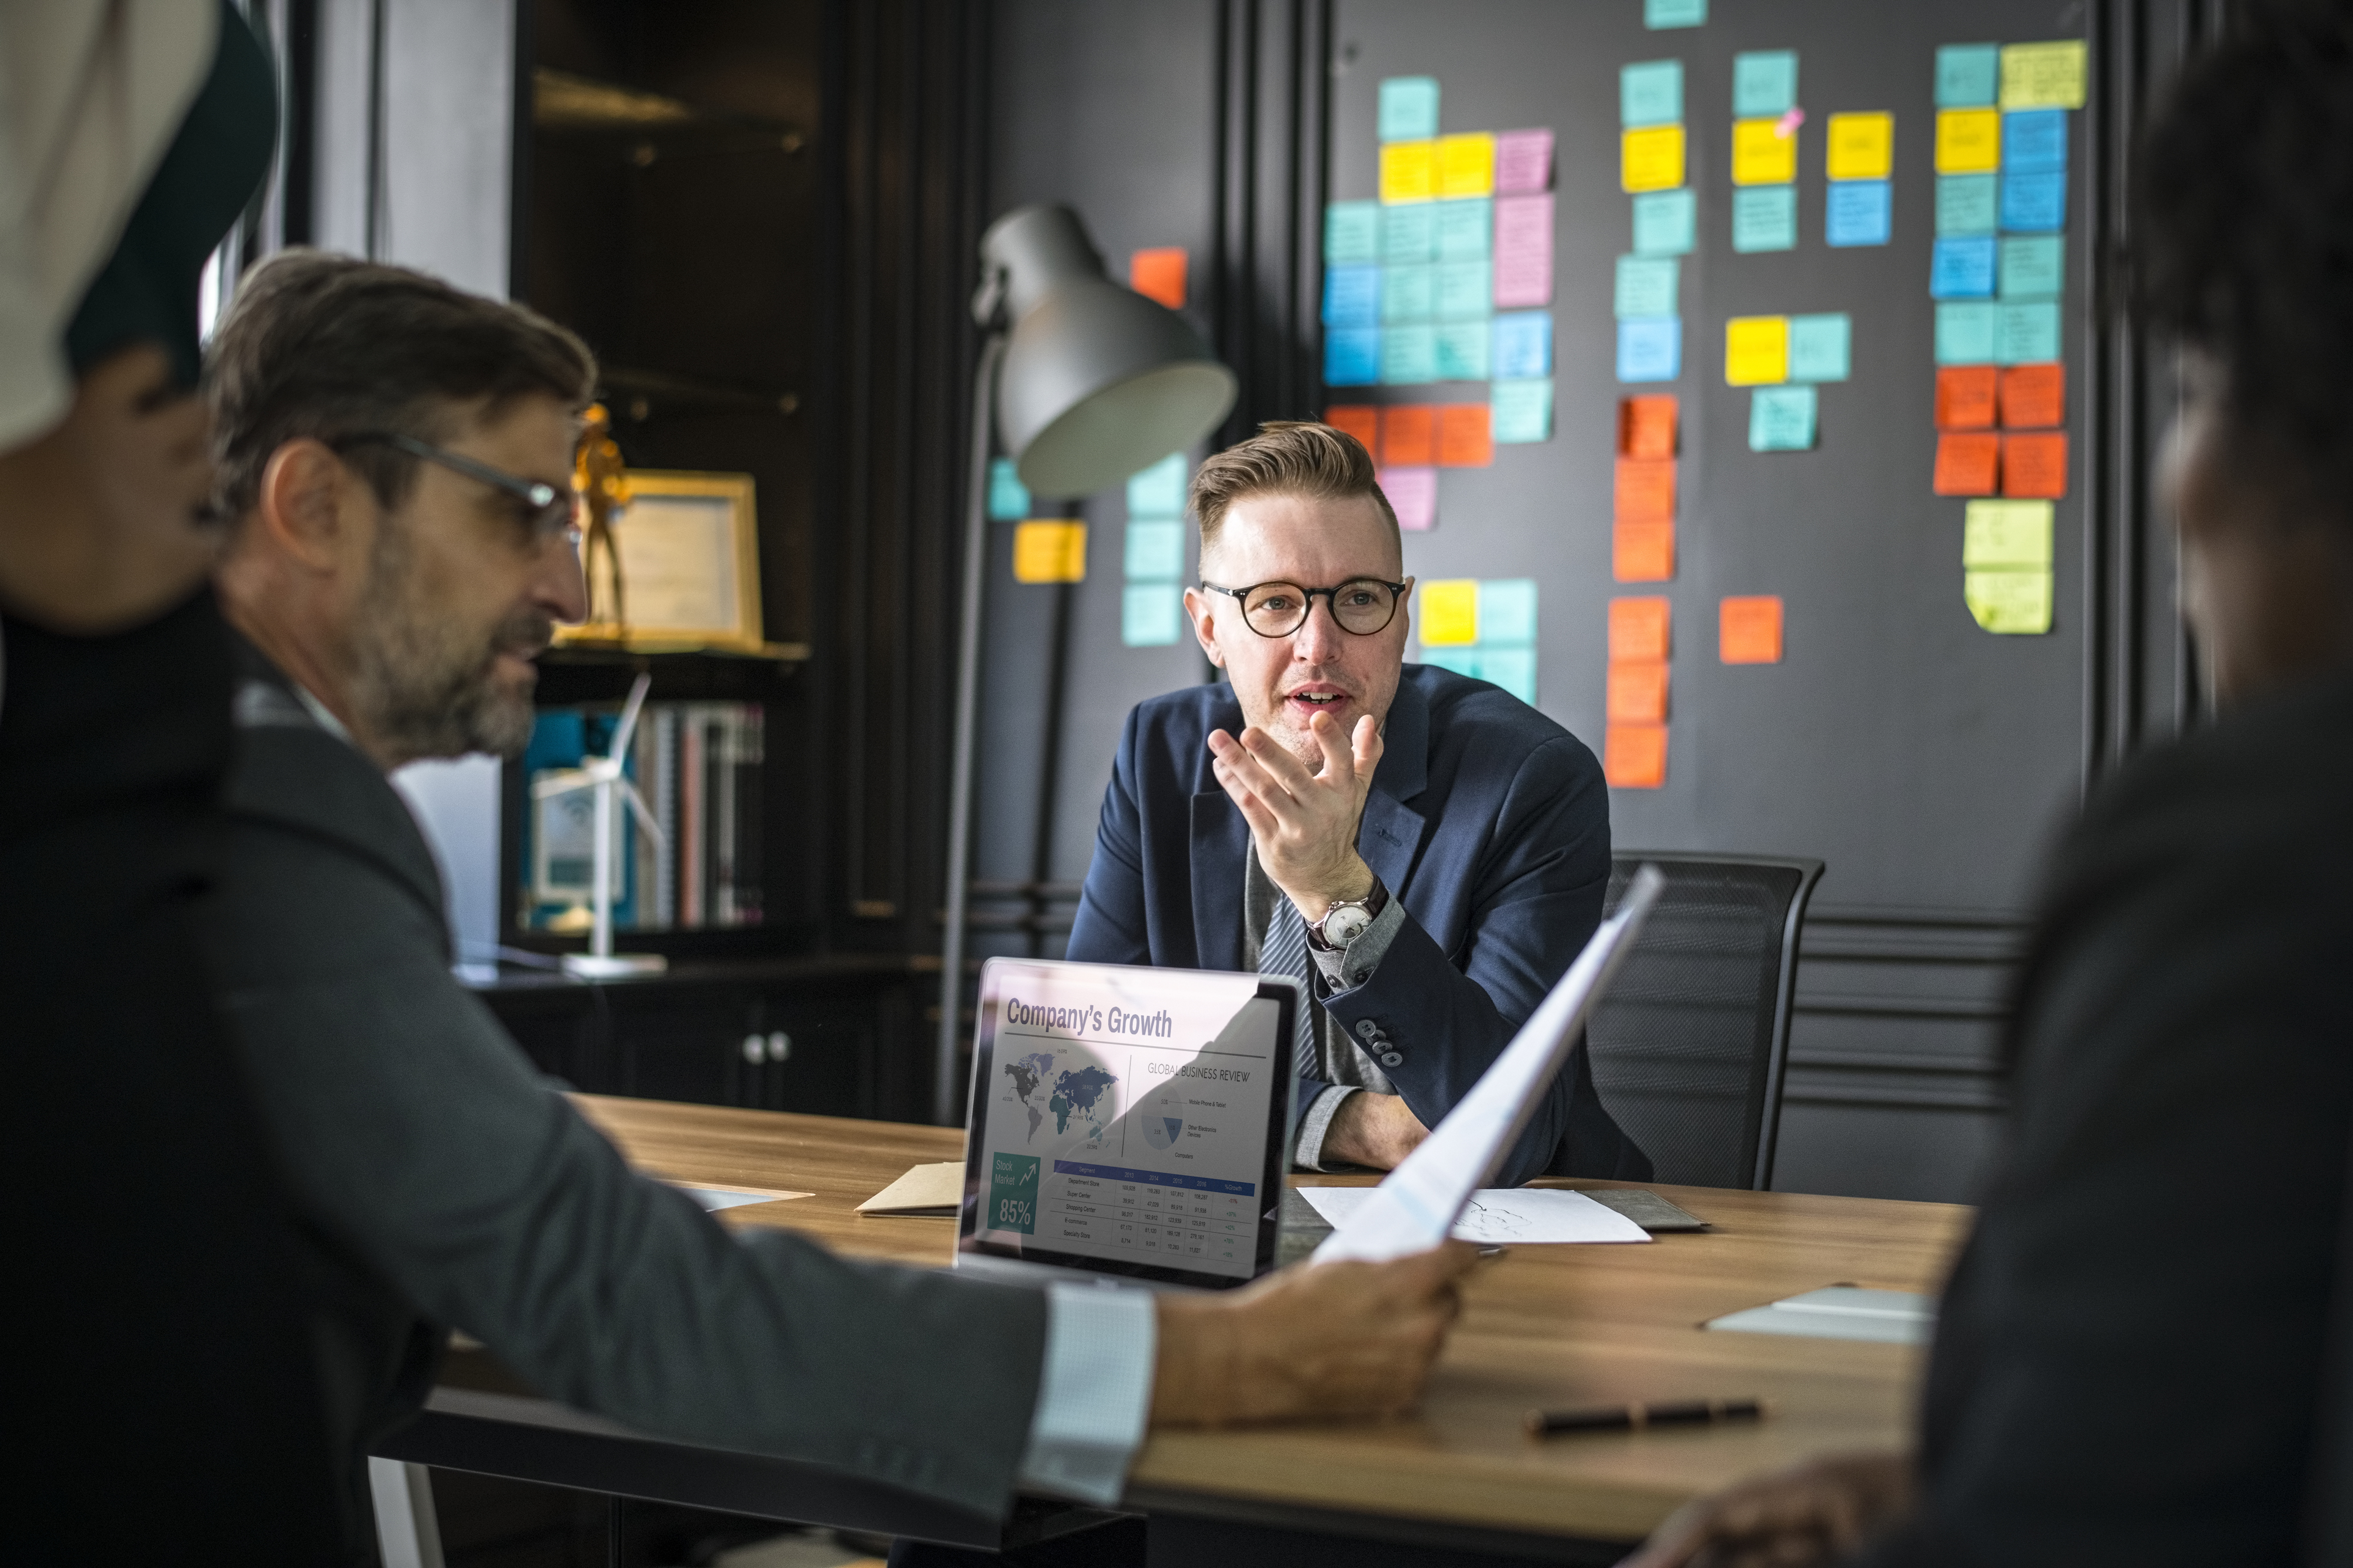
american, analyzing, brainstorming, business, business people, businessman, businesswoman, caucasian, communication, computer, concentrated, connection, digital device, discussion, employee, focus, graph, laptop, listening, manager, marketing, meeting, men, network, note, notebook, office, paper, partnership, people, plan, planning, presentation, serious, sticky note, strategy, talking, team, teamwork, technology, togetherness, training, women, working, electronic device, conversation, collaboration, job